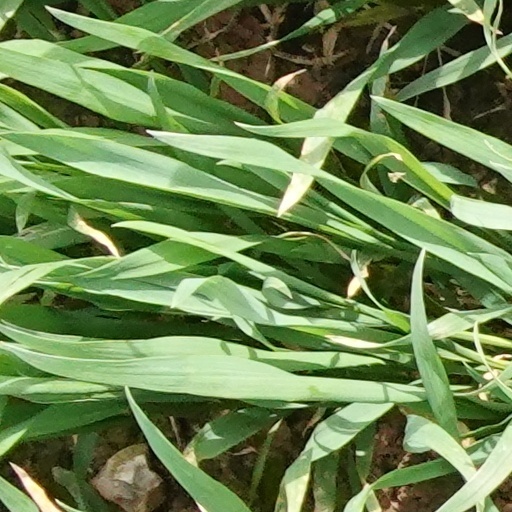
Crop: wheat